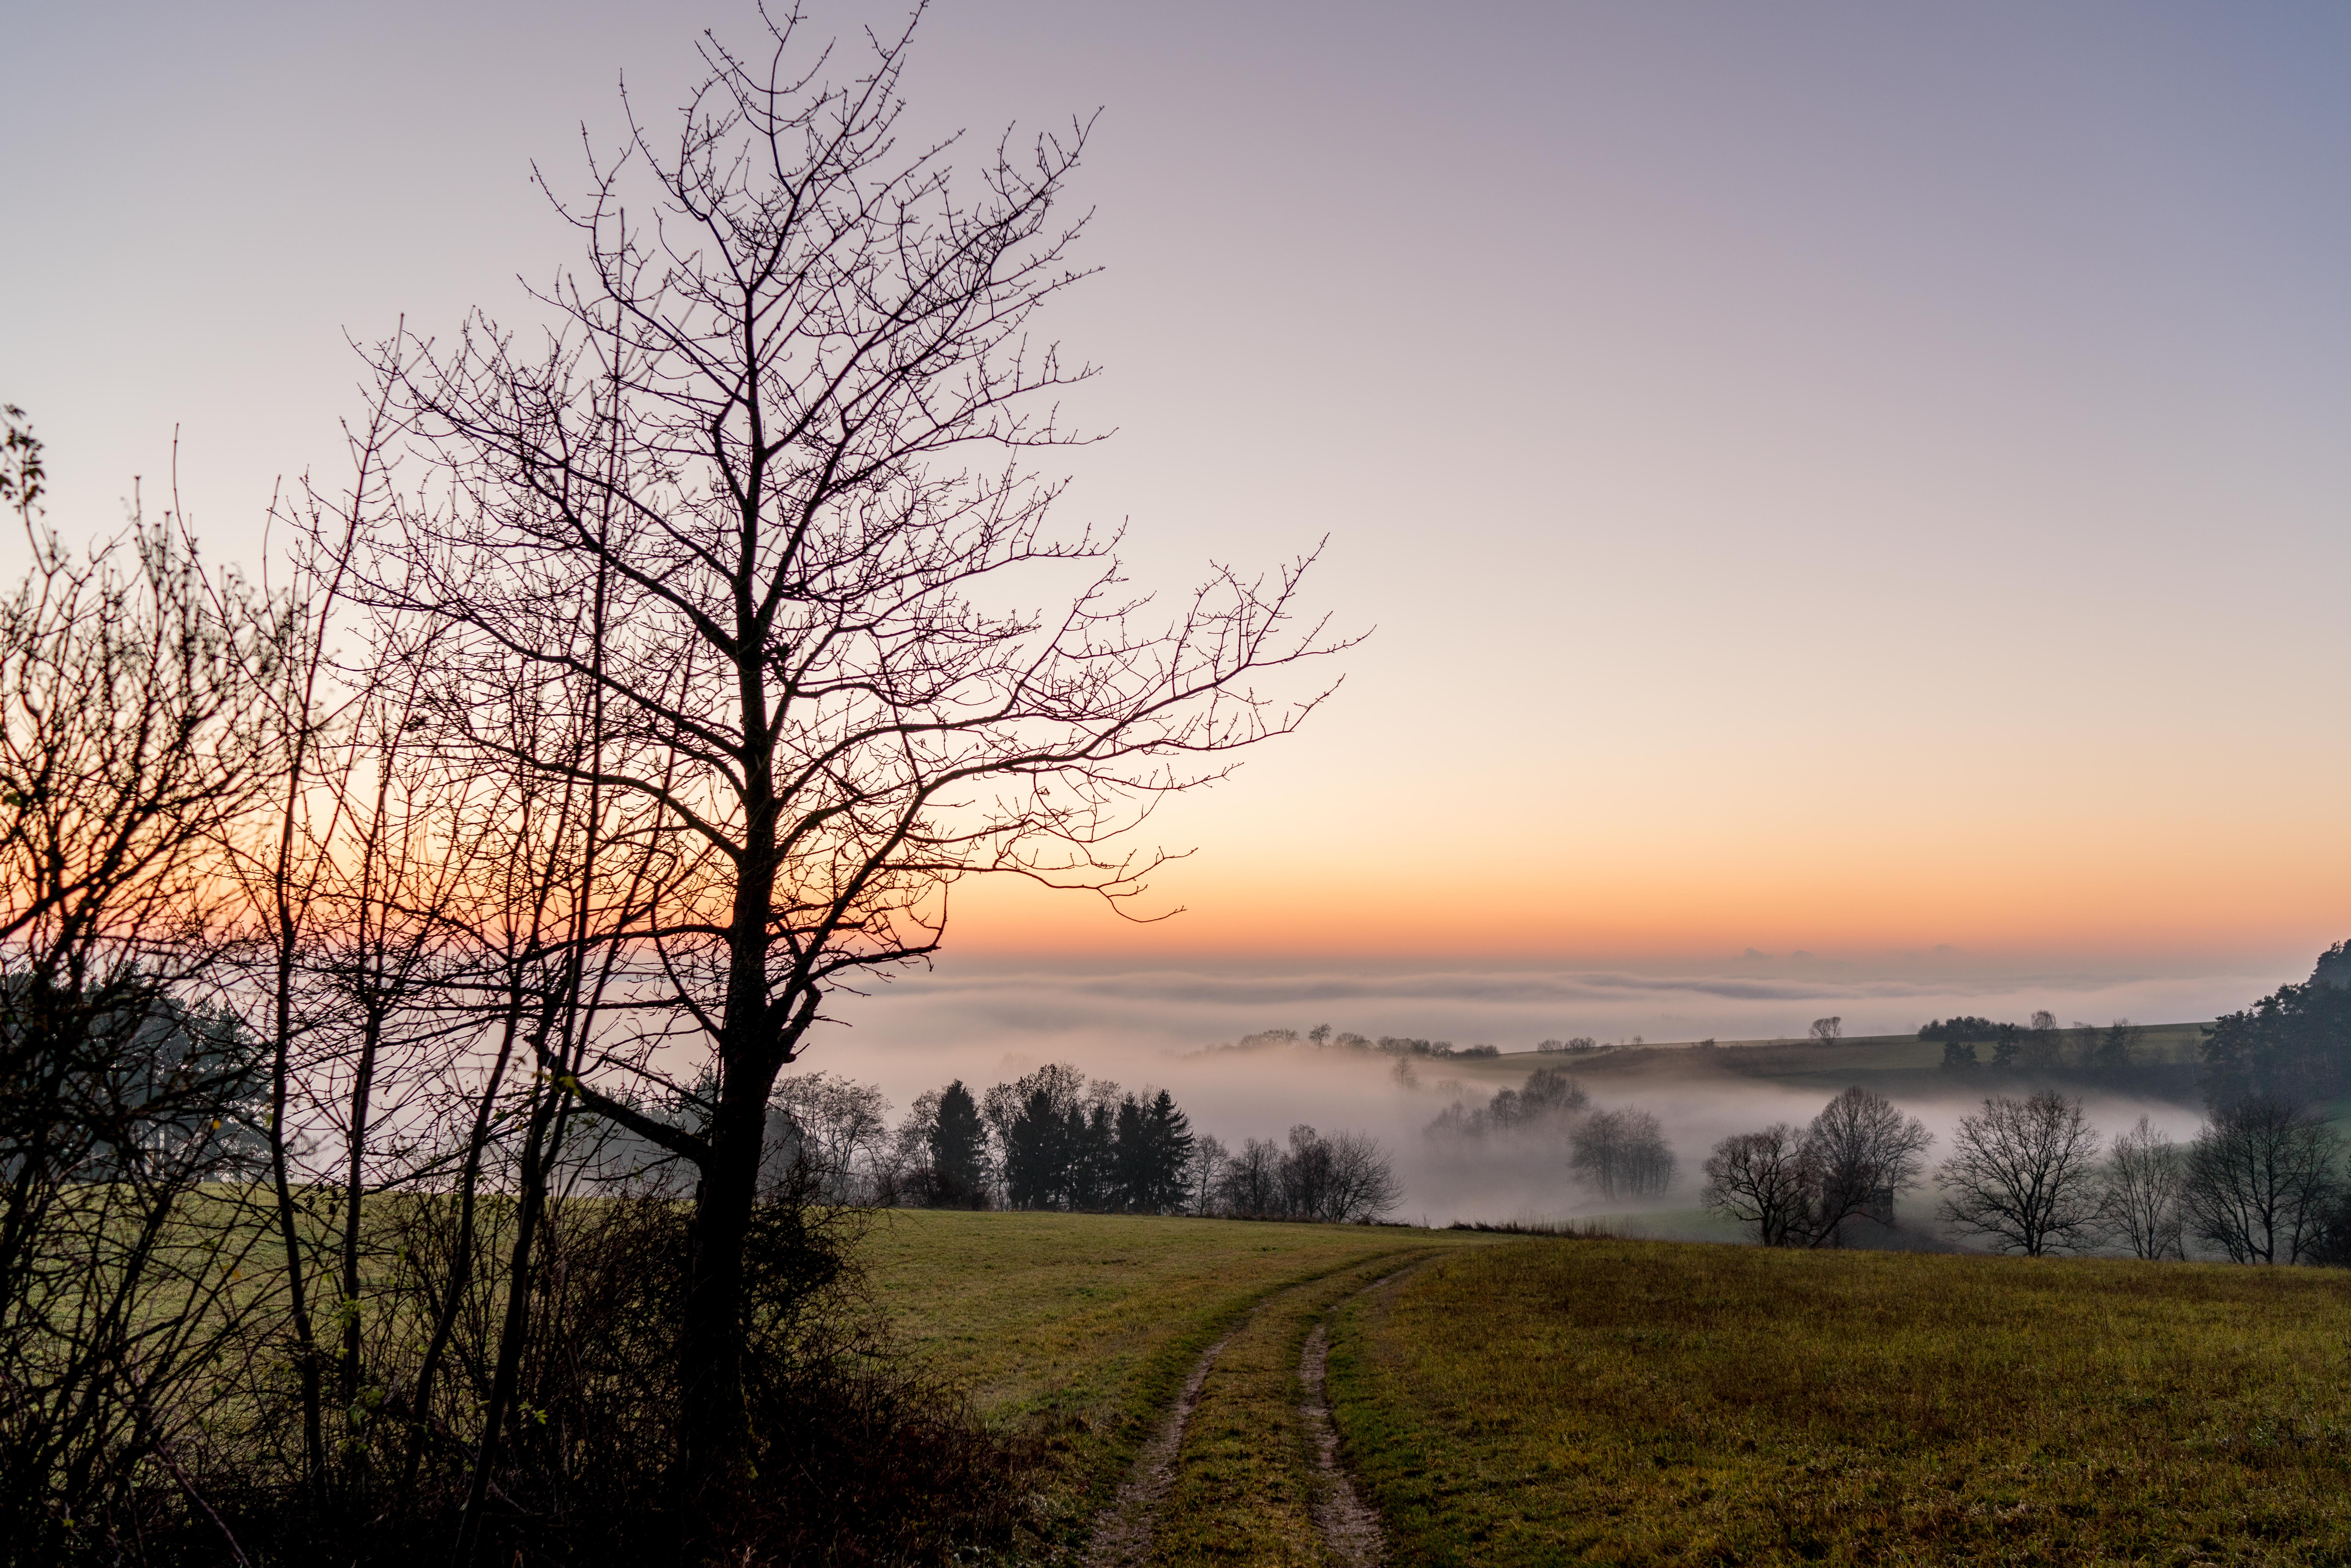
landscape, tree, nature, horizon, cloud, plant, sky, fog, sunrise, sunset, mist, field, prairie, sunlight, morning, hill, dawn, dusk, evening, autumn, season, art, clouds, germany, deutschland, landschaft, kunst, sony, bayern, bavaria, wolken, rural area, atmospheric phenomenon, woody plant